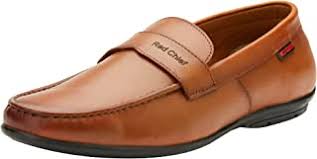
Label: Boat